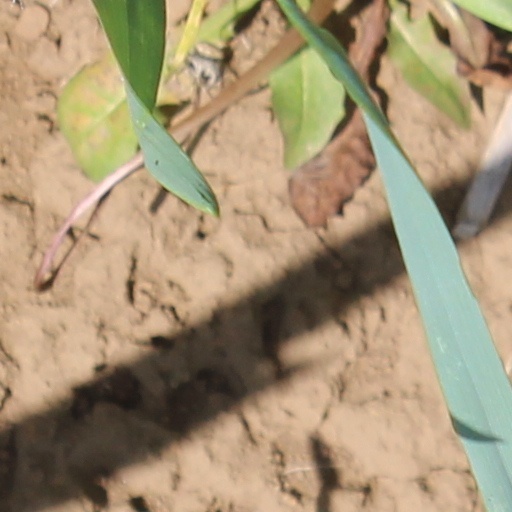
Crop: wheat